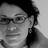
Emotion: happy